Soyuz abort modes

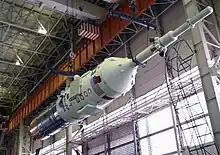
The capsule and escape system of the Soyuz TMA-8 mission during assembly

In the event of catastrophic failure, the Soyuz spacecraft has a series of automated and semi-automated abort modes (Rus. Система аварийного спасения (САС)) (literally - System for Emergency Rescue (SER)) to rescue the crew. The abort systems have been refined since the first piloted flights and all abort scenarios for the Soyuz MS are expected to be survivable for the crew.